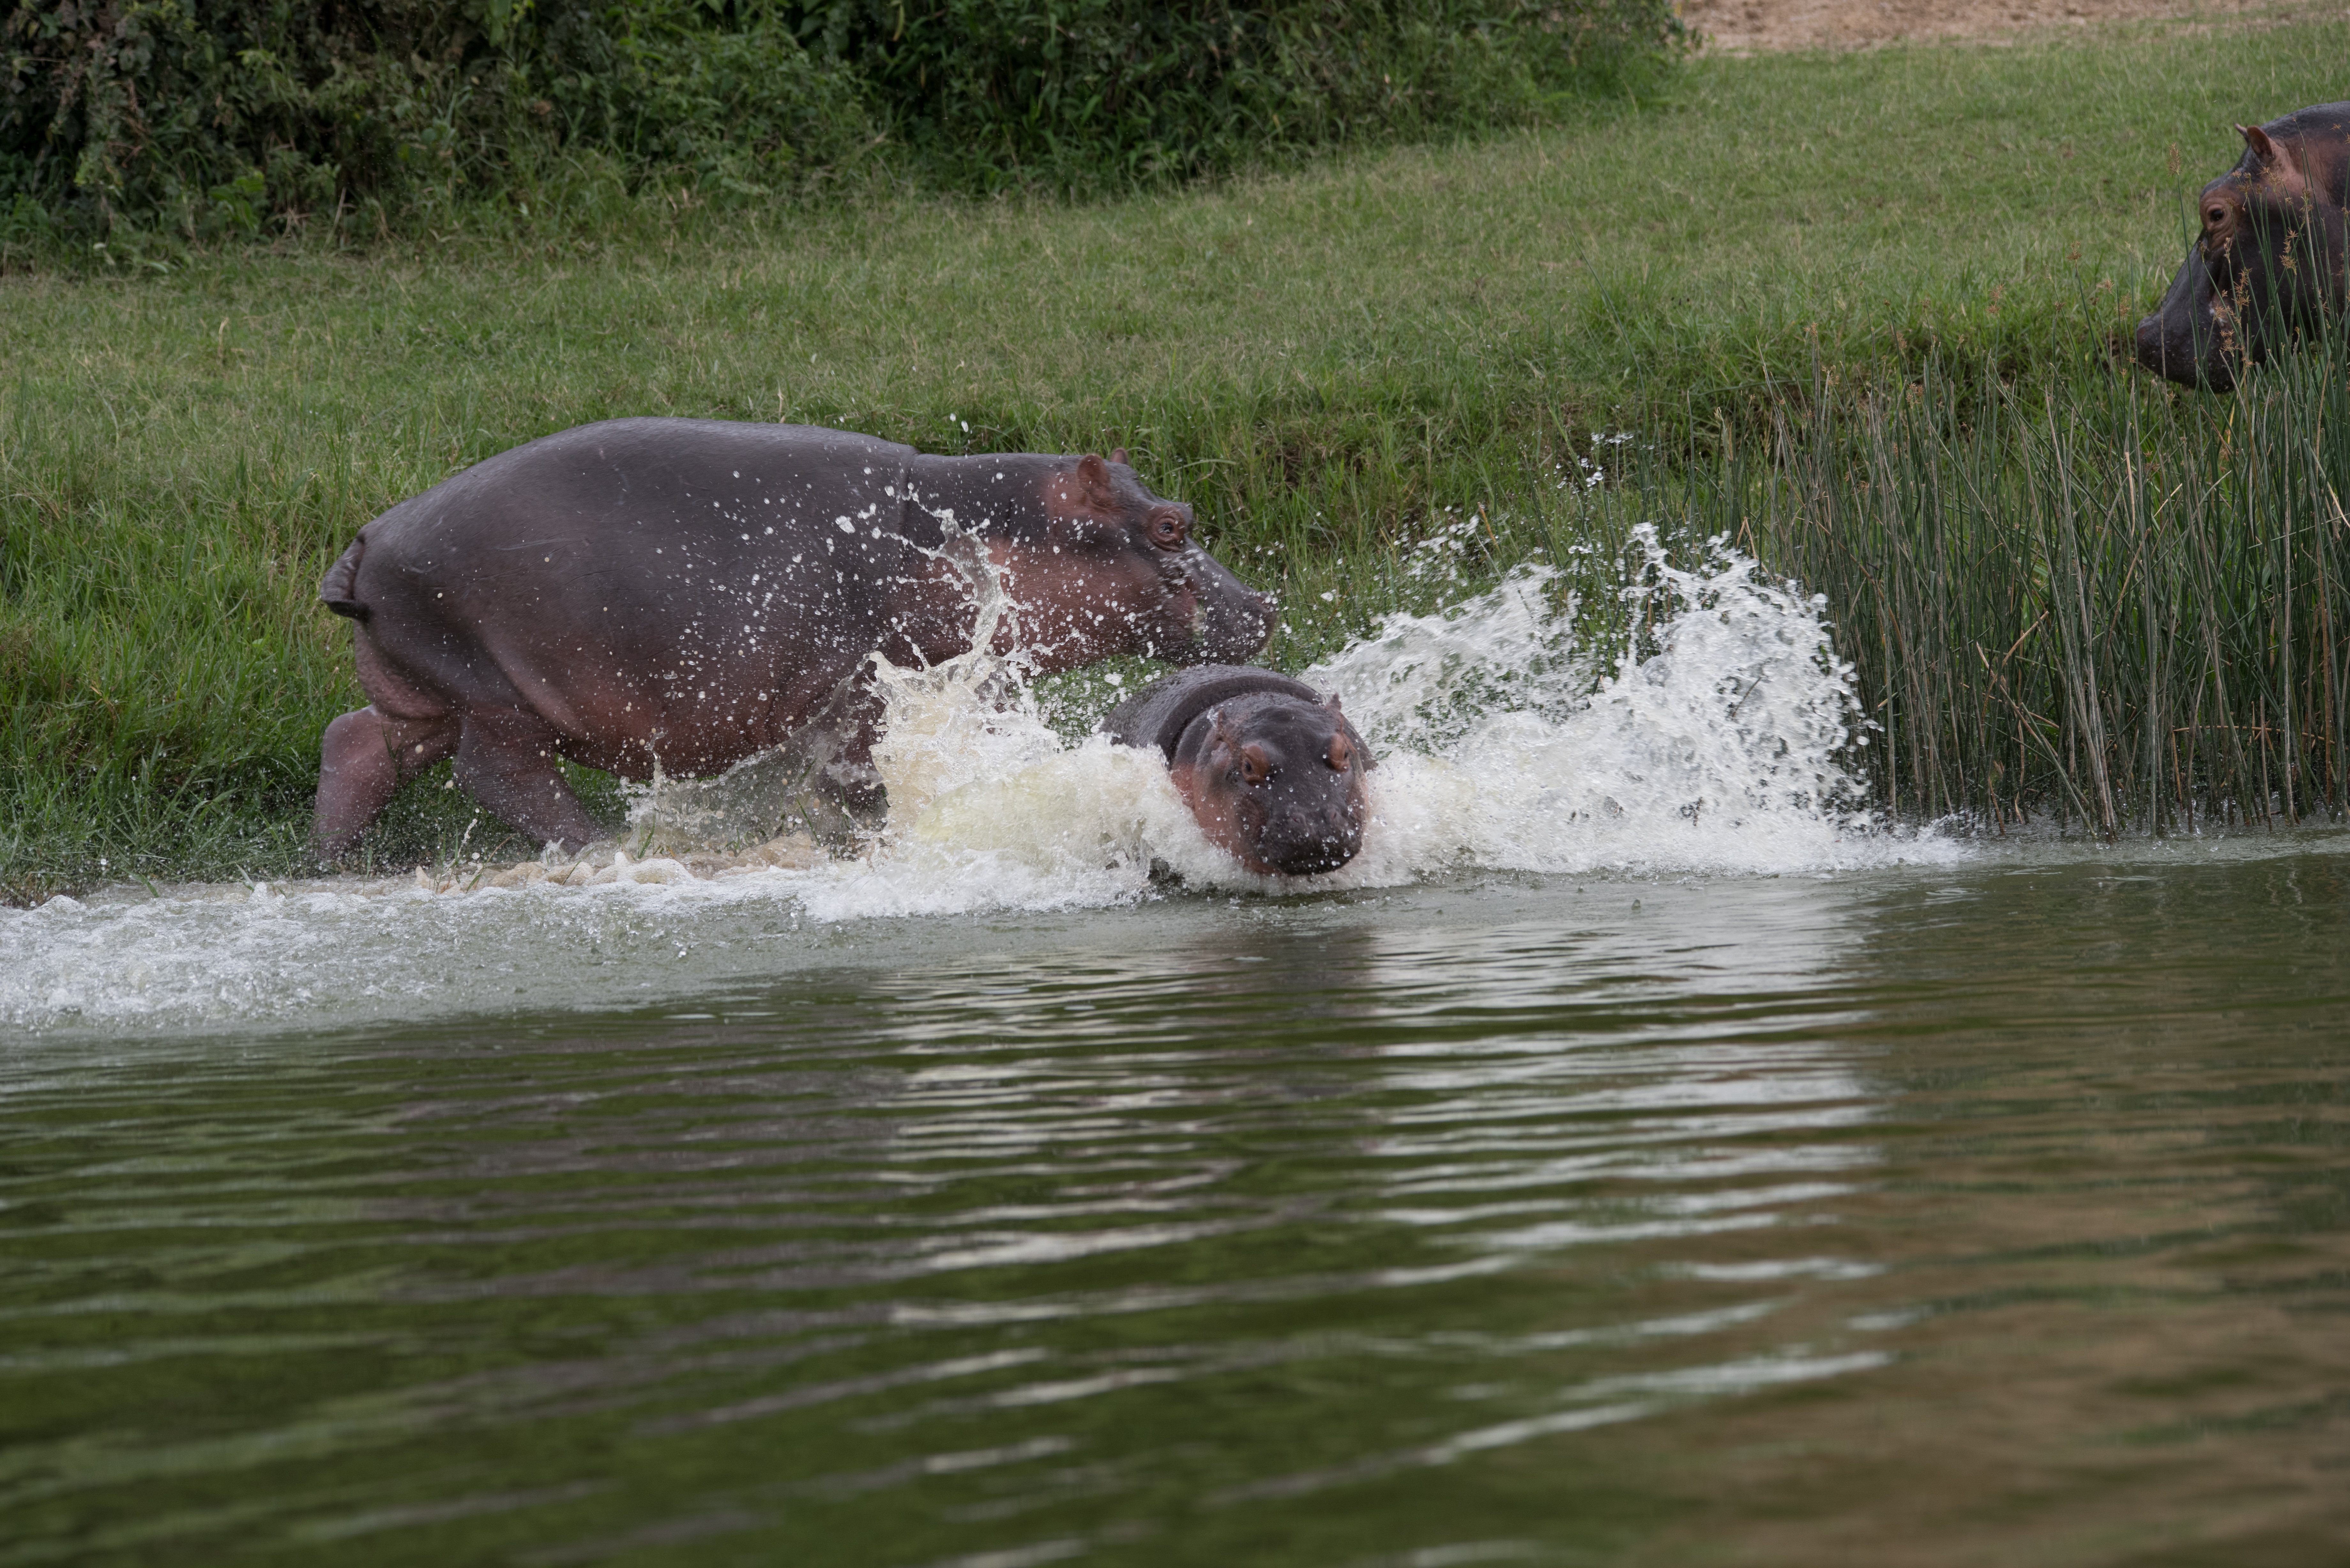
wildlife, mammal, elephant, safari, hippopotamus, cattle like mammal, elephants and mammoths